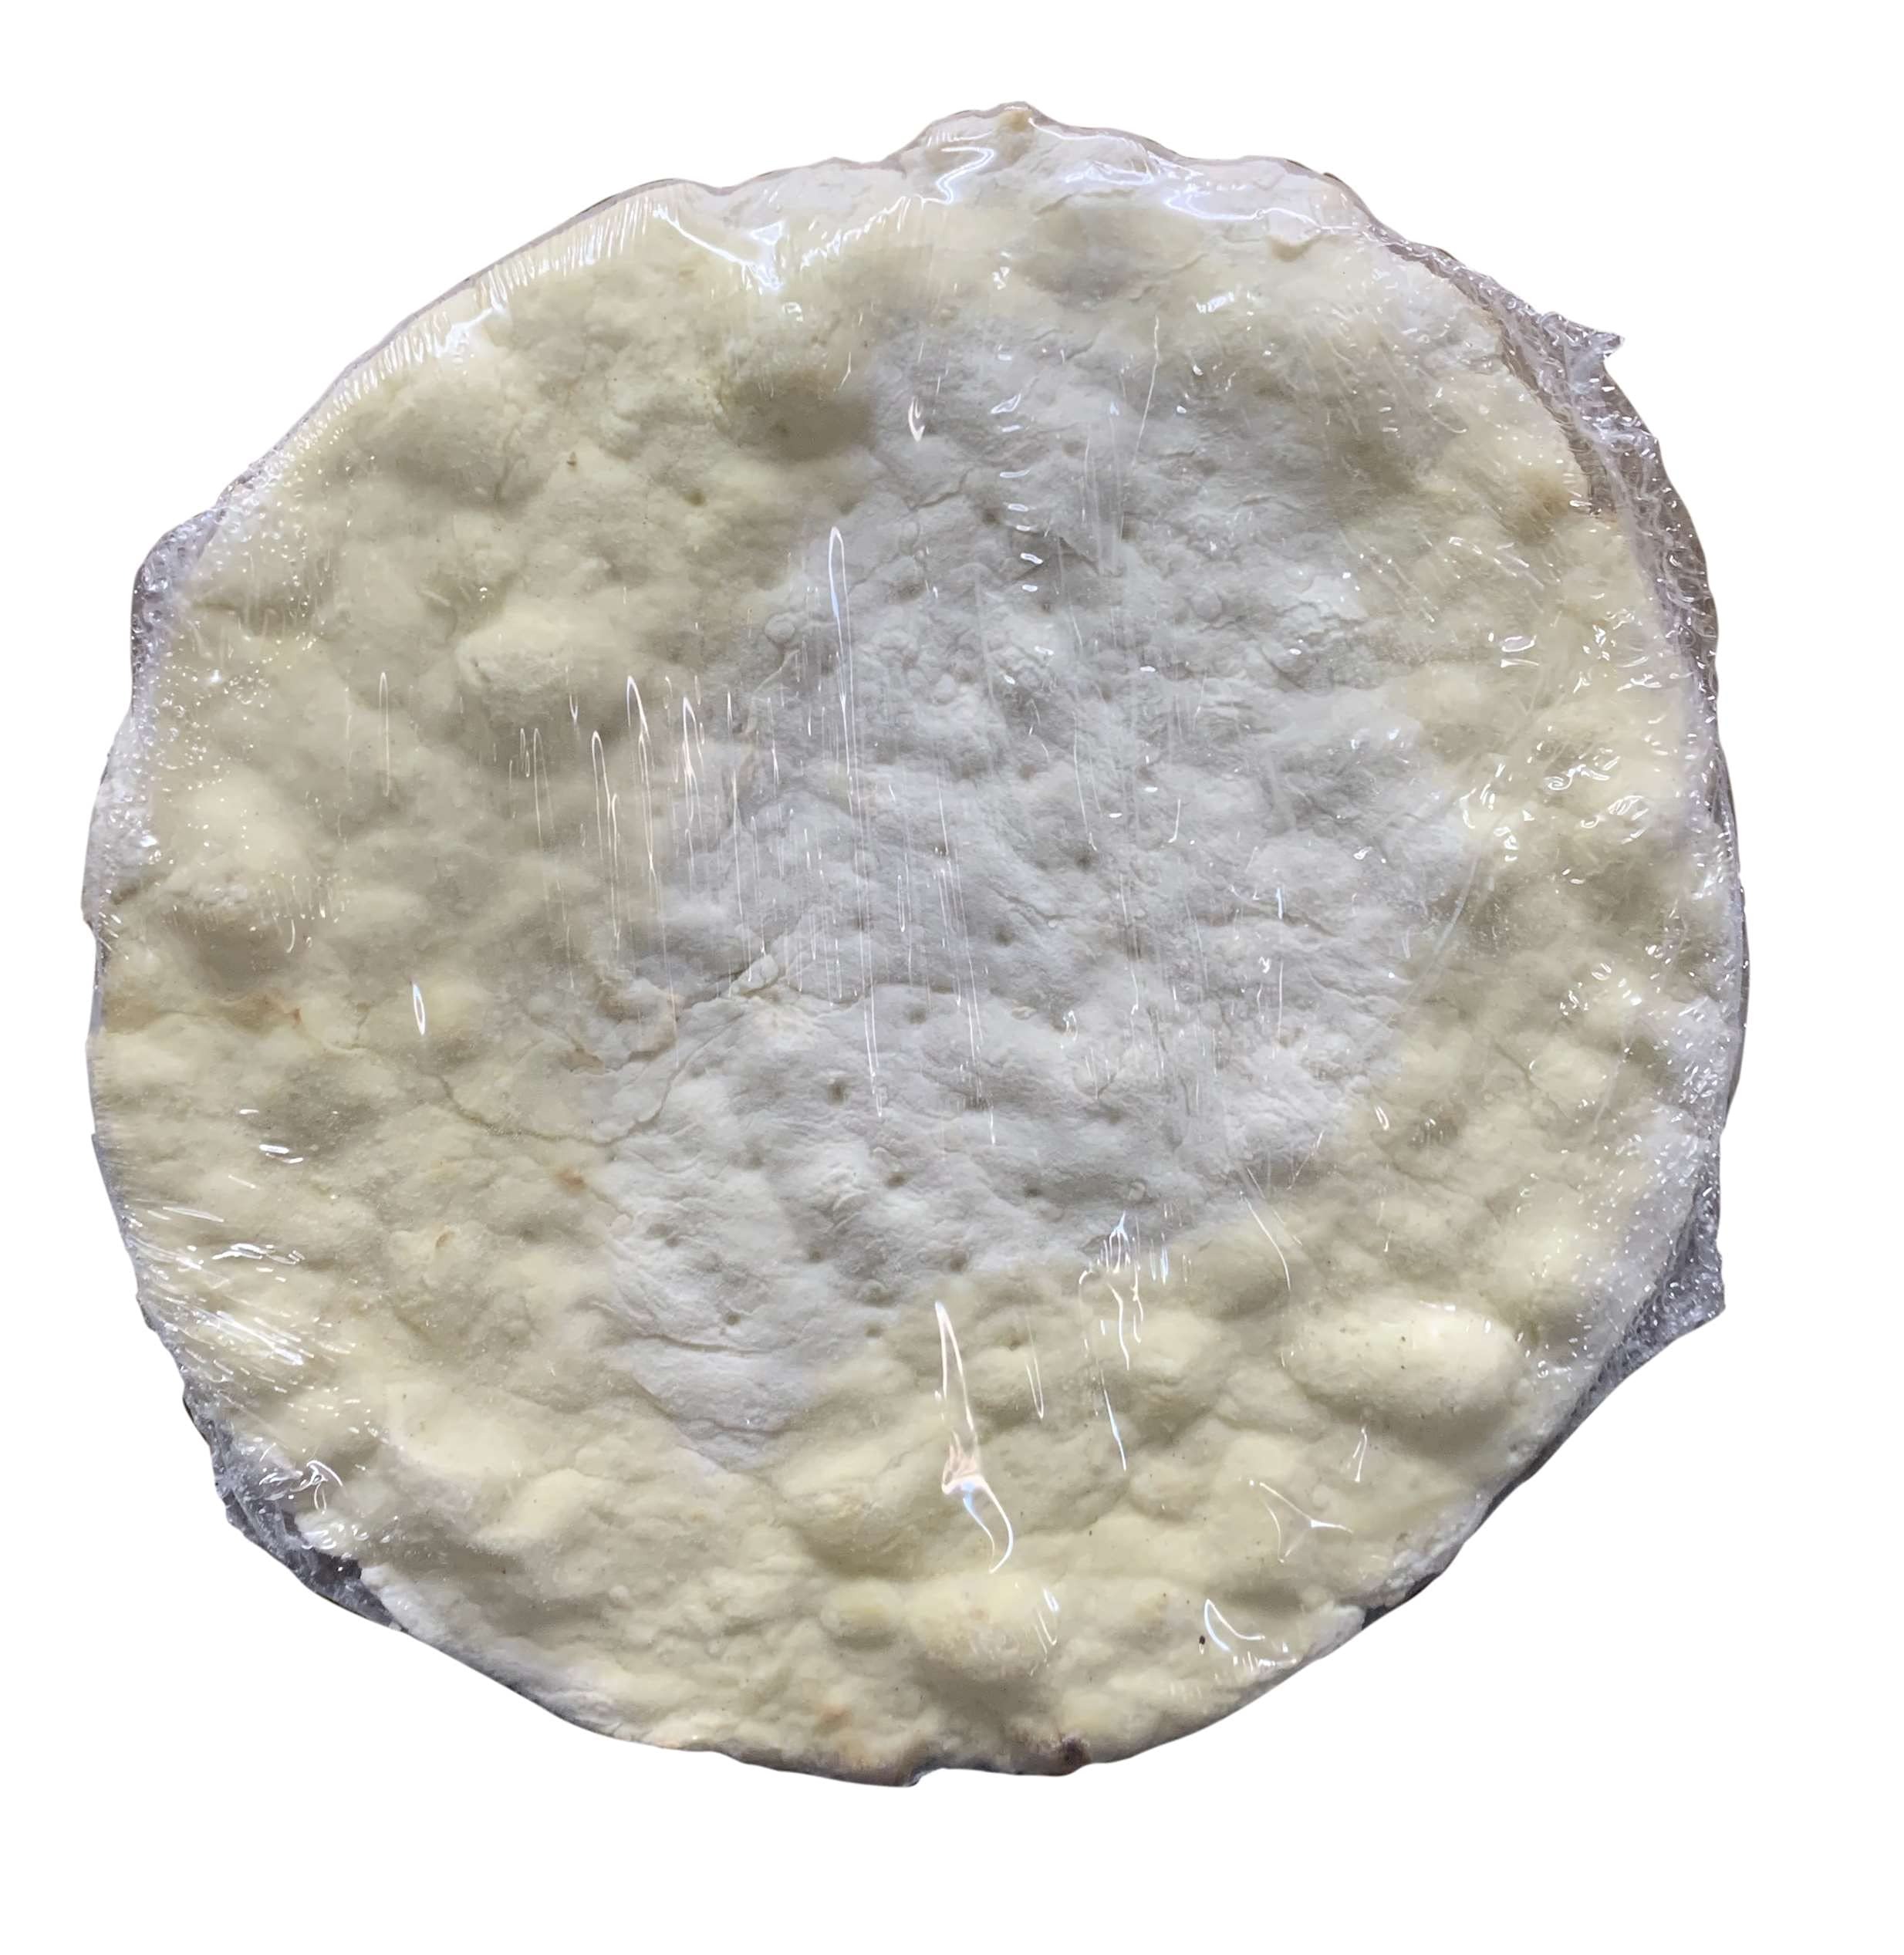
Item Name: Pizza Oggi Cauliflower Pizza Crust, 300 Gram -- 12 per case.
Value: 126.9863
Unit: Ounce

Price: 122.29